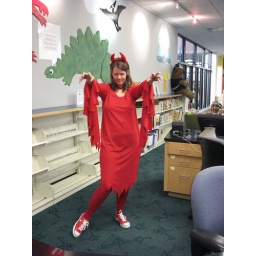
Devil in a red dress